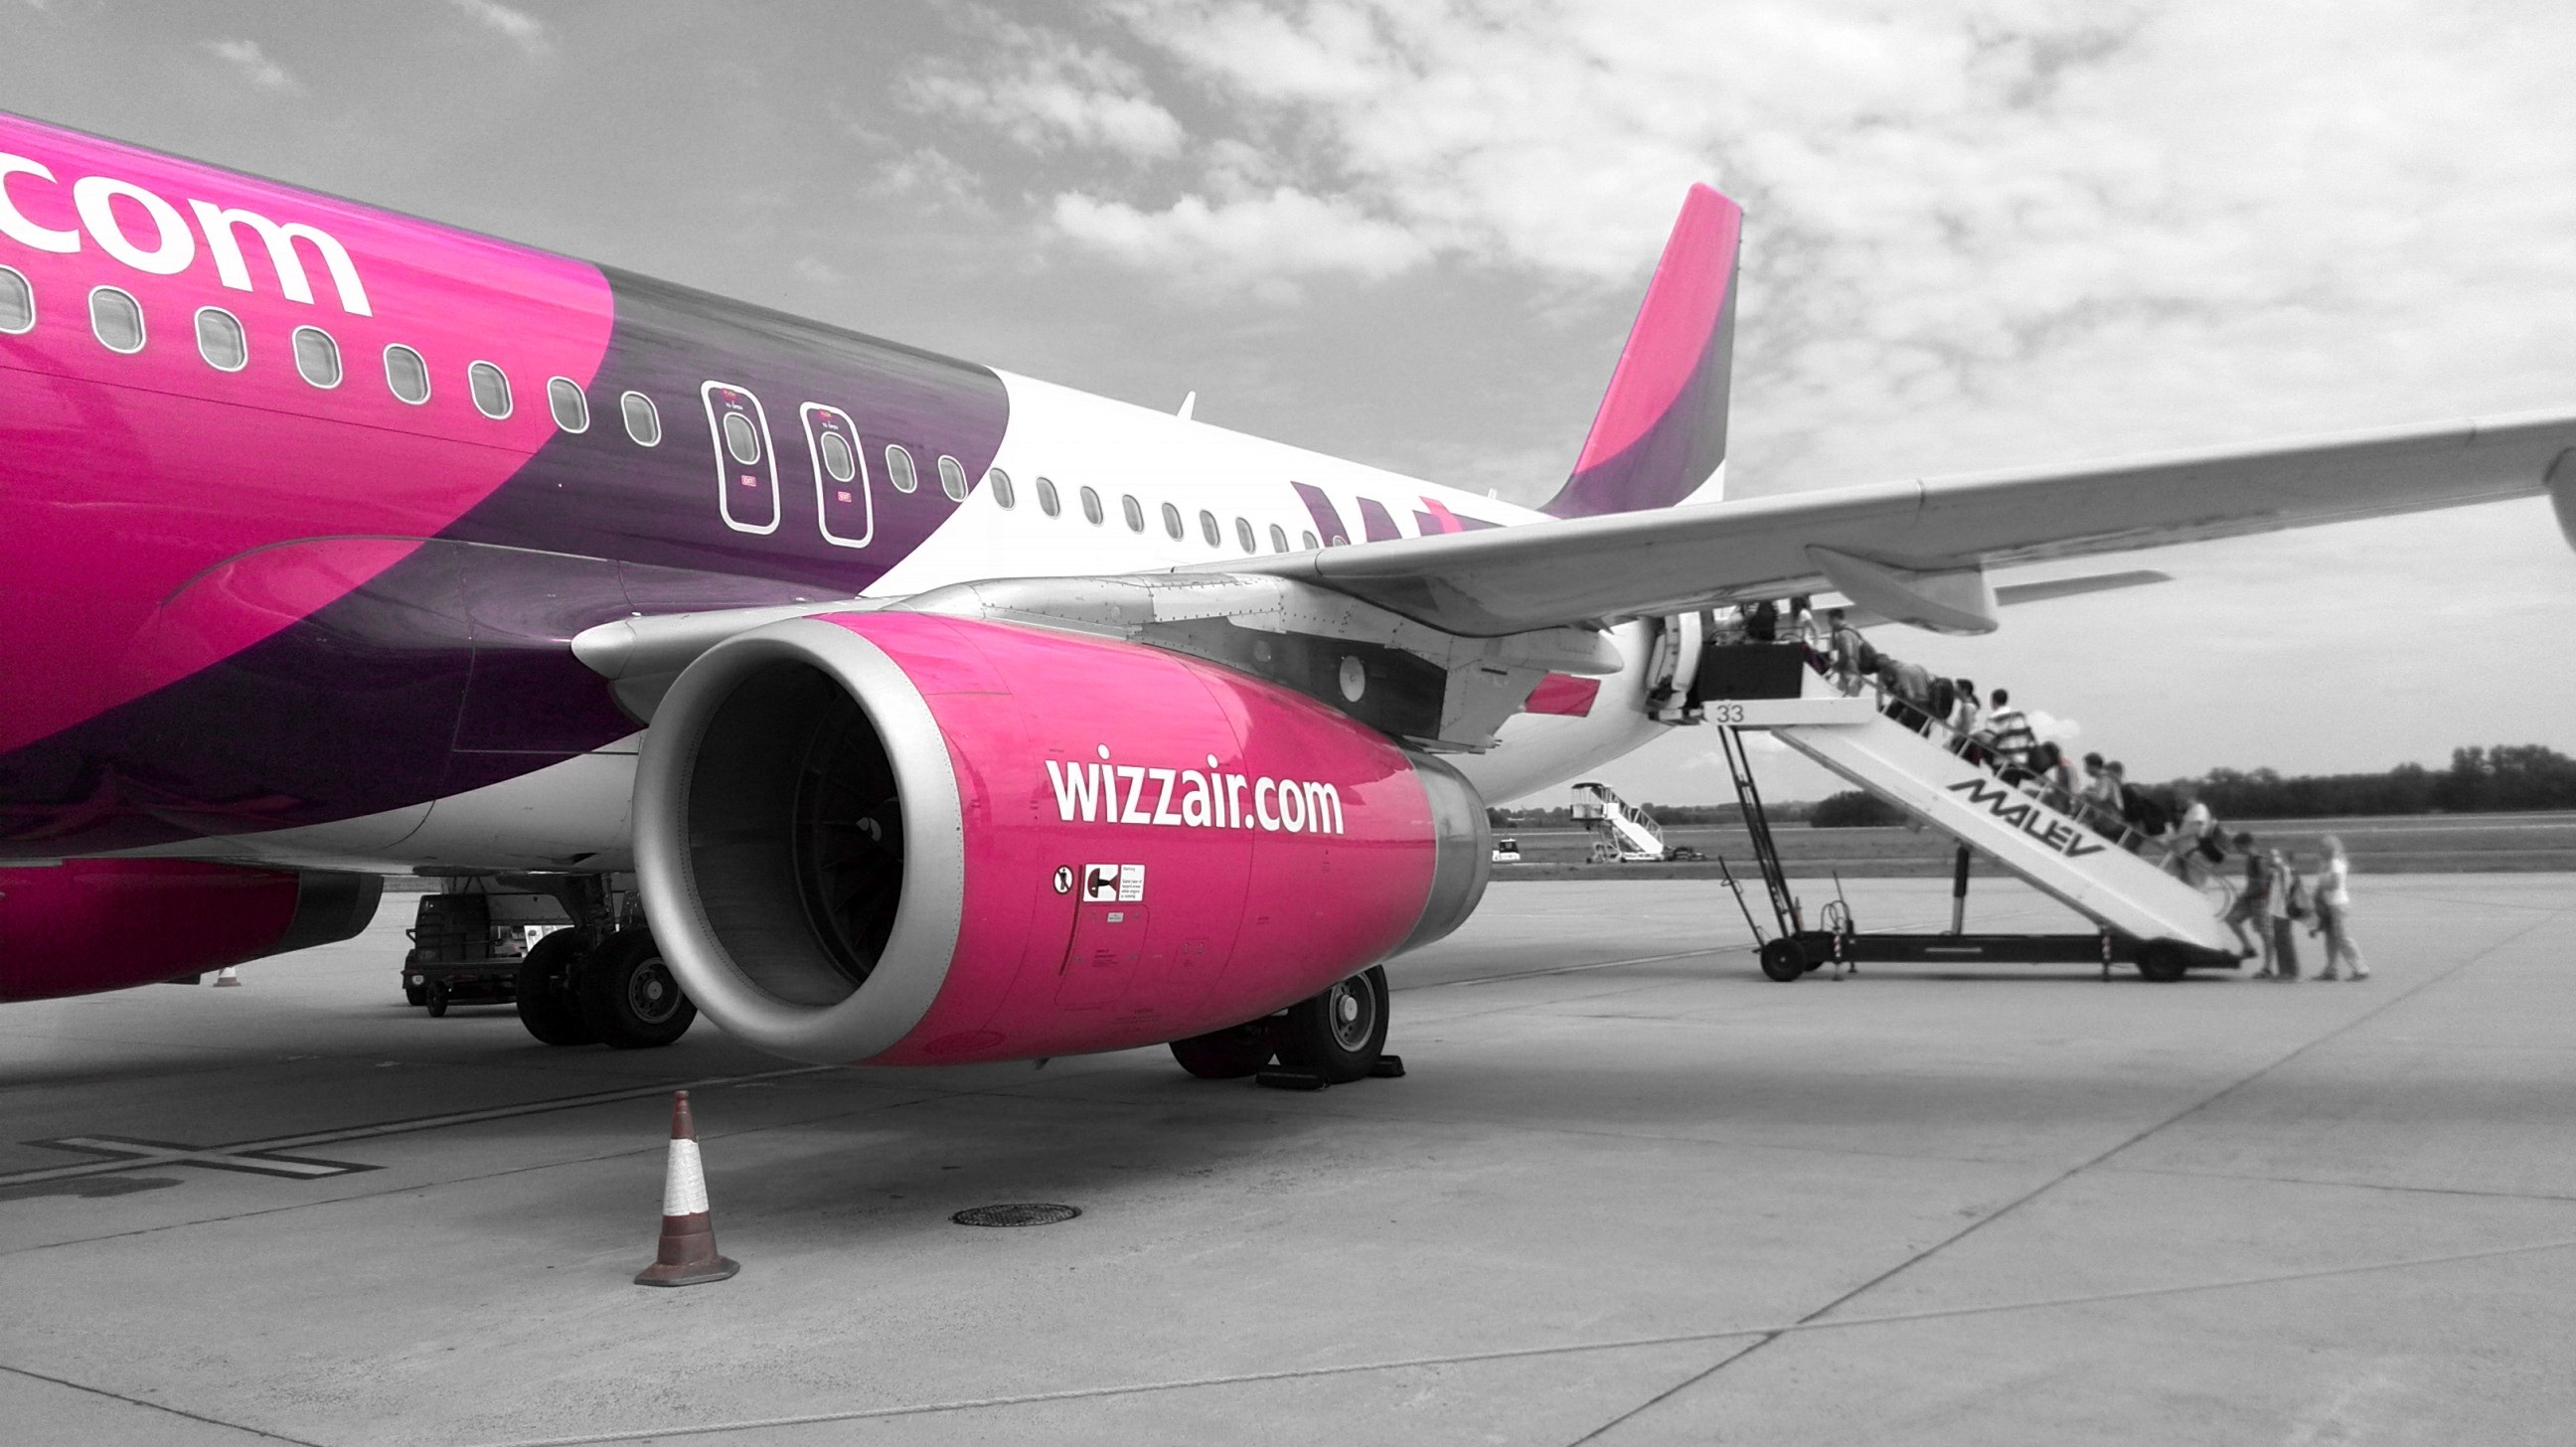
flying, airport, airplane, aircraft, vehicle, airline, aviation, pink, airliner, airbus, simple, wizzair, boeing, cheap, jet aircraft, airbus a330, boeing 787 dreamliner, boeing 777, boeing 767, air travel, atmosphere of earth, wide body aircraft, aerospace engineering